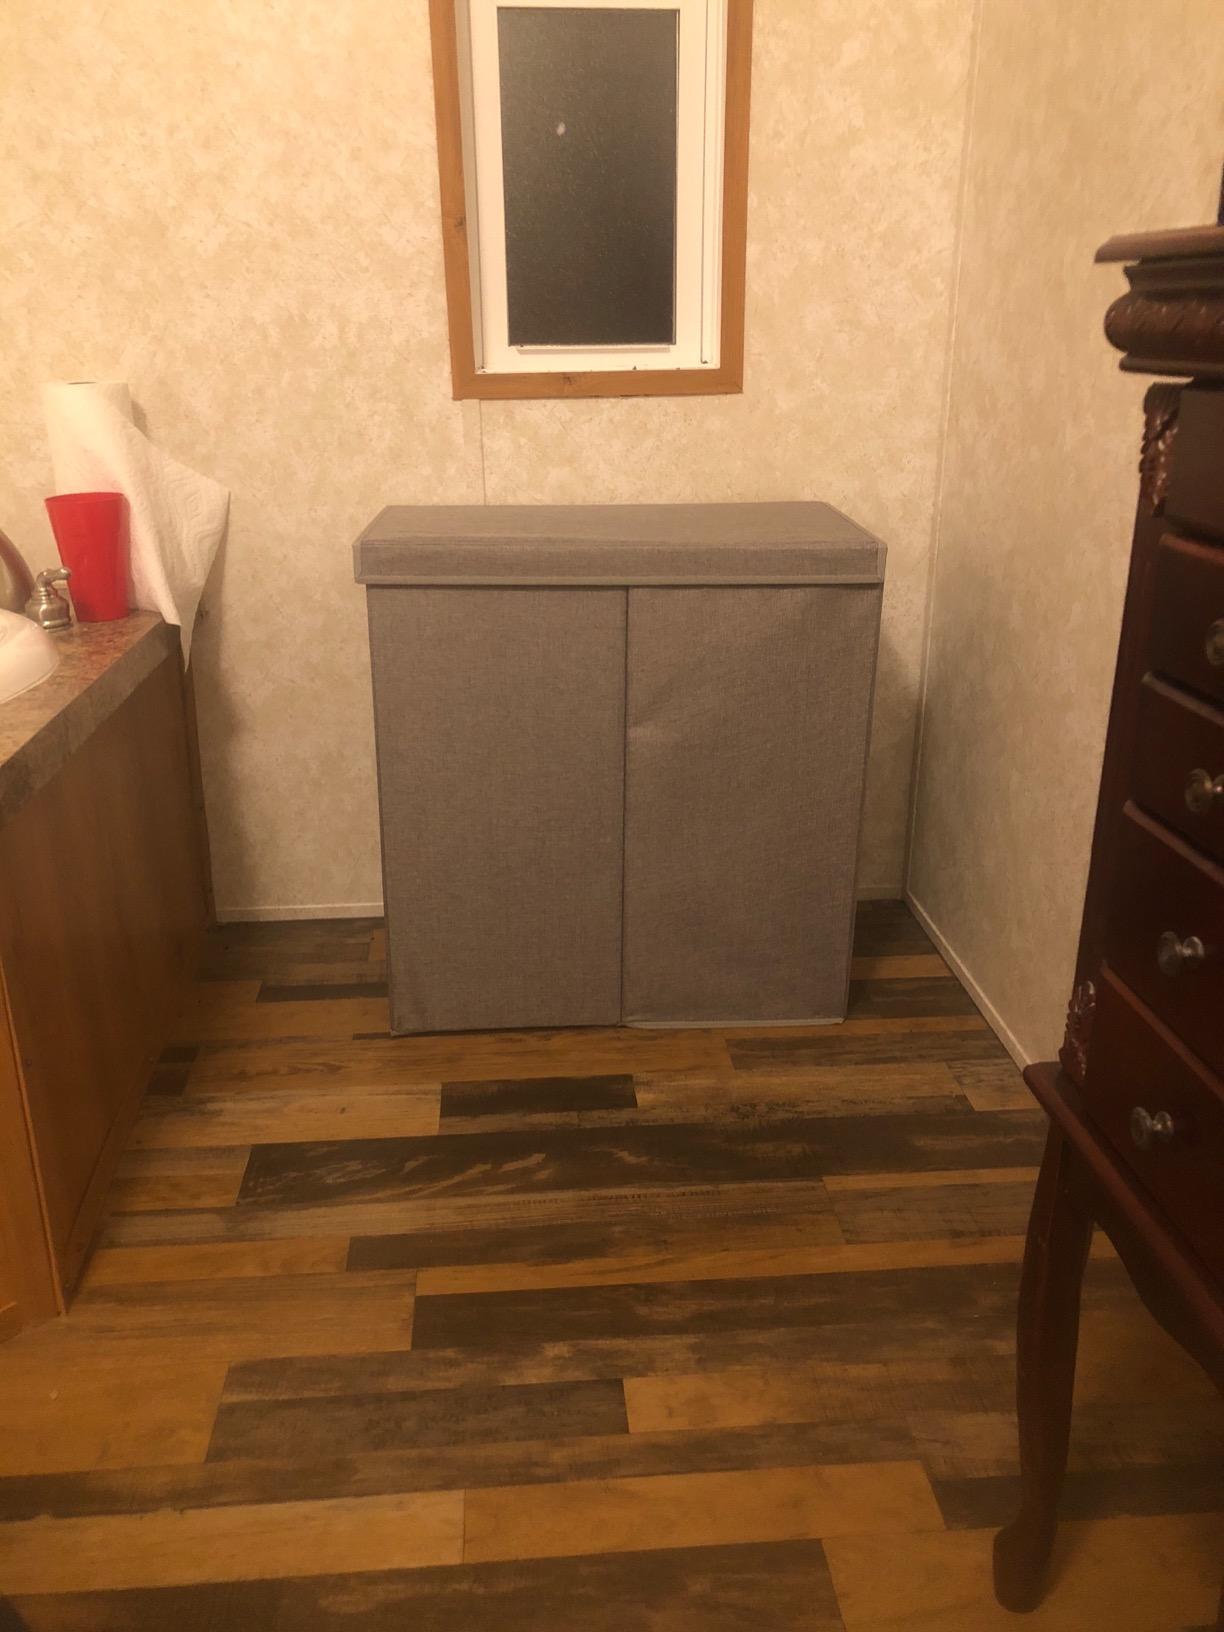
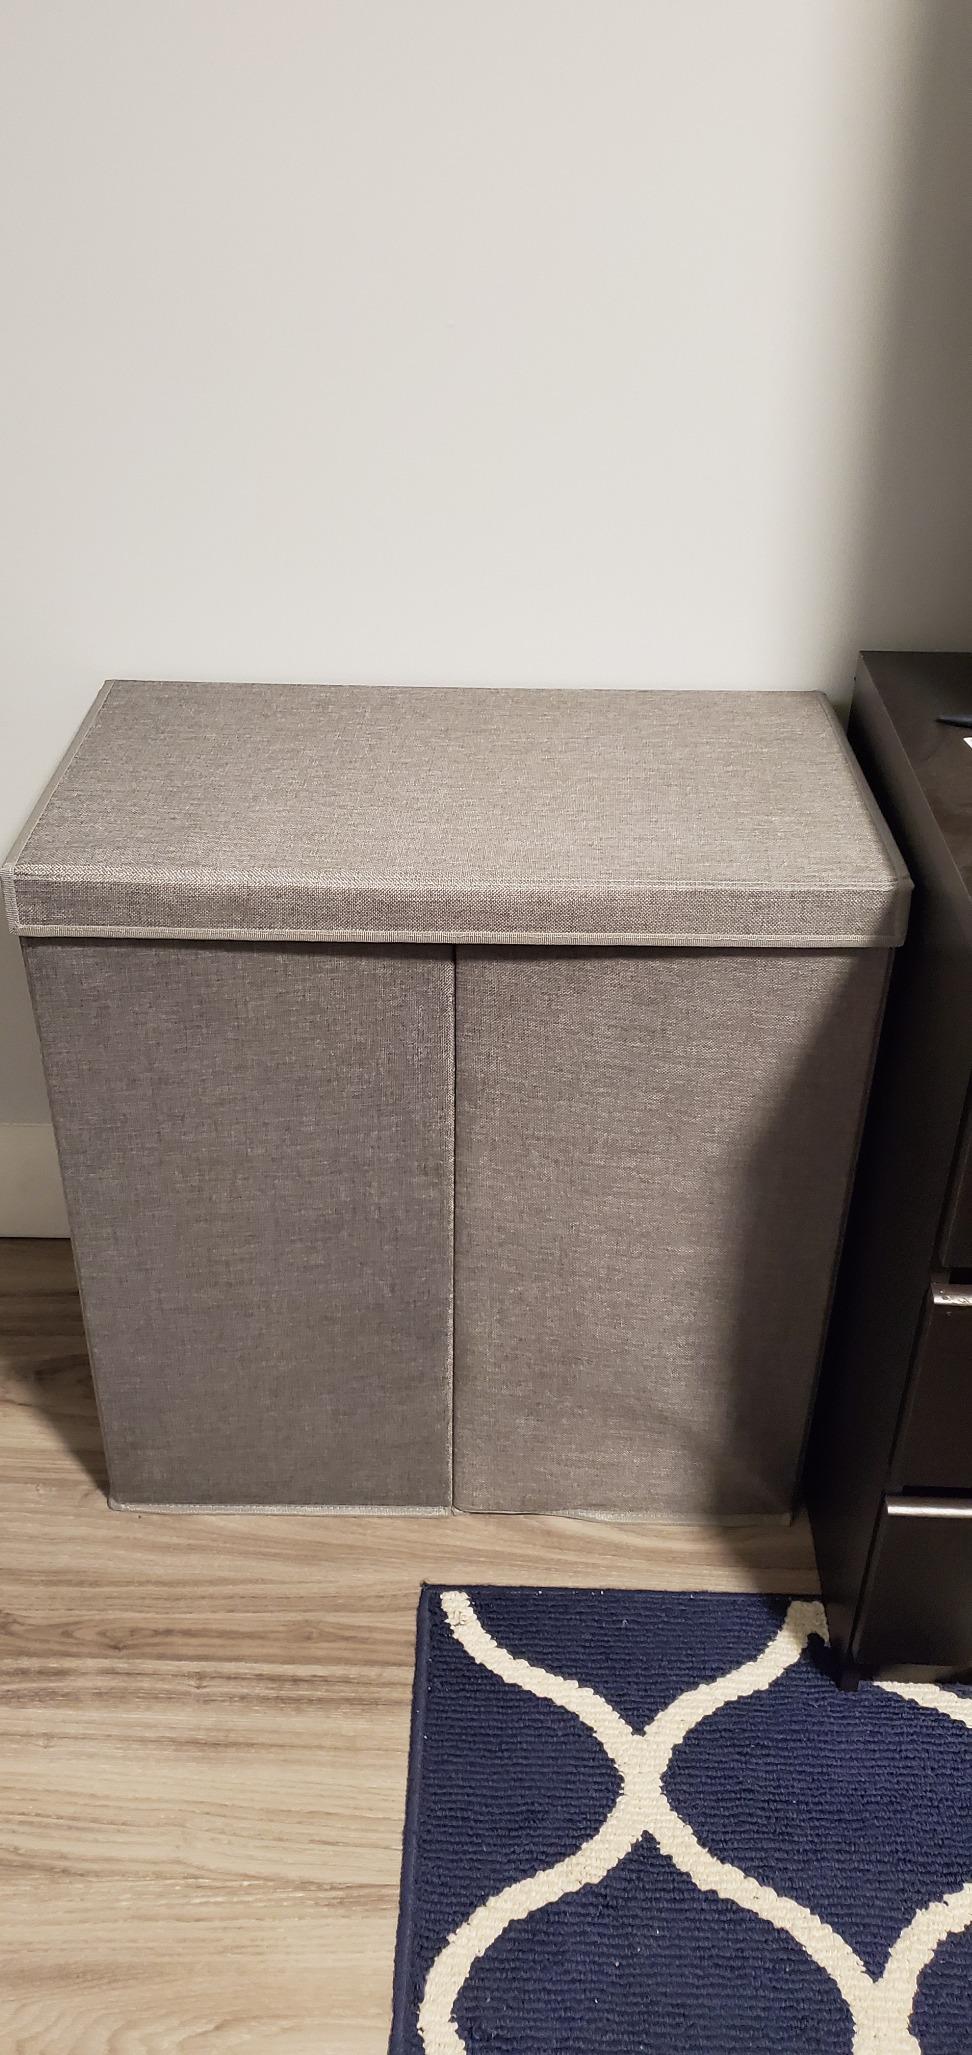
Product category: items_hamper
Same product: yes